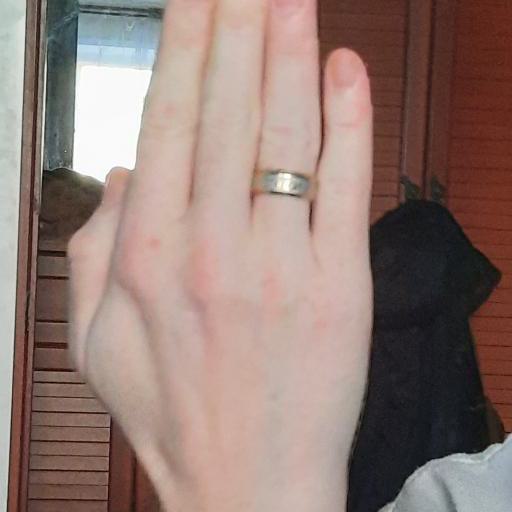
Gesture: stop_inverted